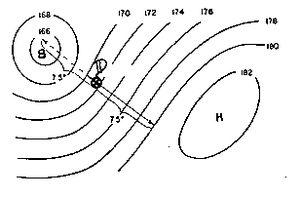
Plusieurs techniques diagnostiques de prévision météorologique ont été développées au cours des siècles et en particulier au cours du XXᵉ siècle, avant le développement des ordinateurs. On parle parfois de "règles du pouce".